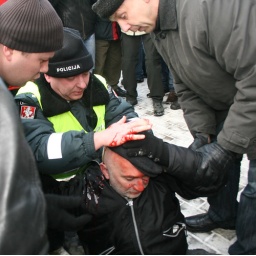
Police tend to protestor hit in head by brick intended for parliament building window